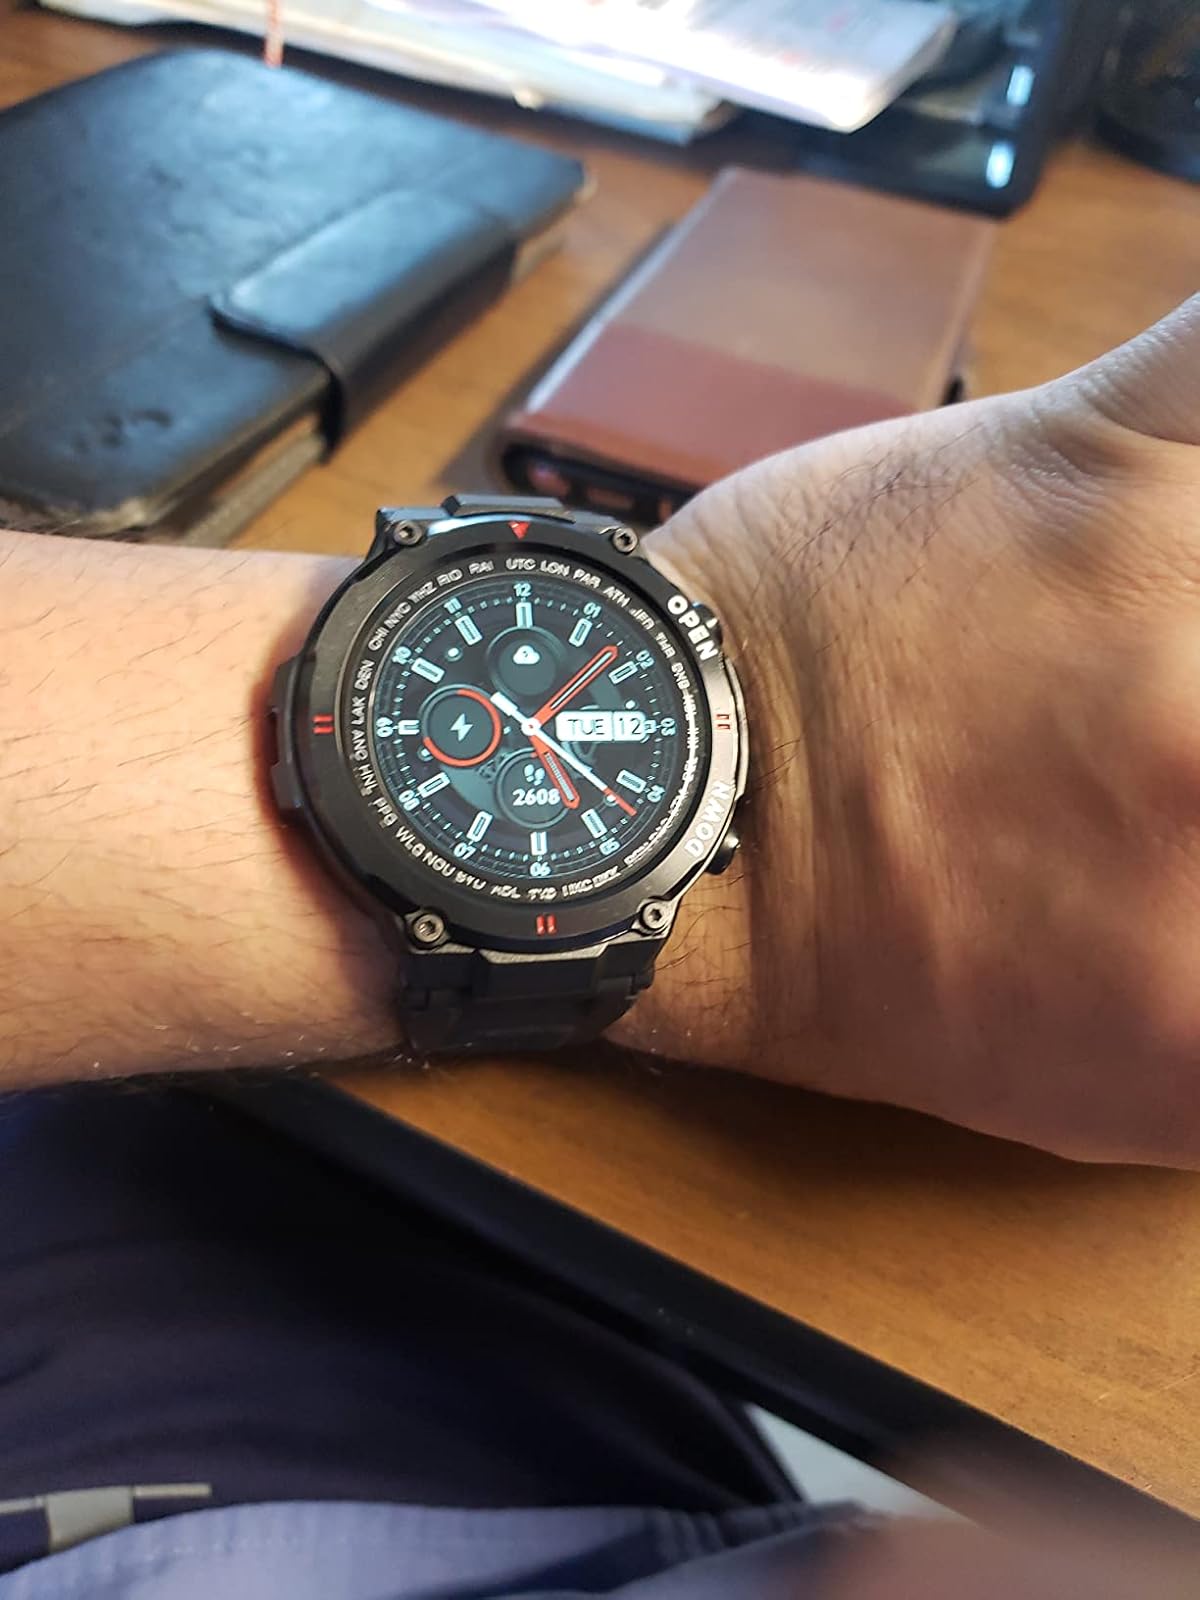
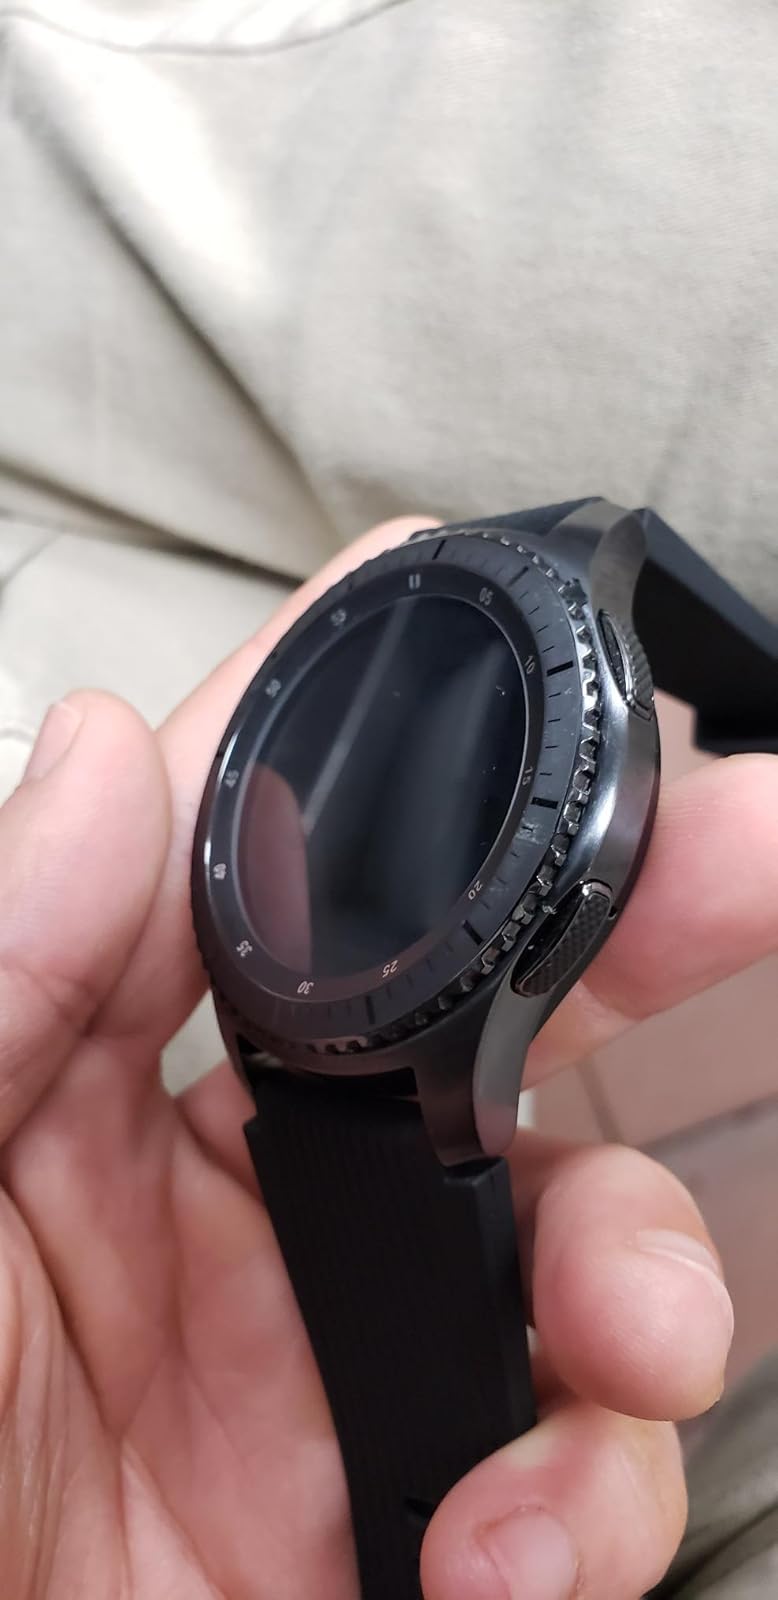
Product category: smartwatch
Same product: no